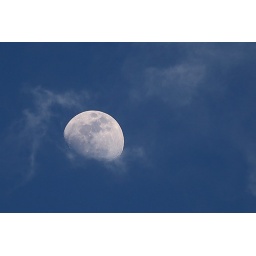
moon in the blue sky